William Thomas Turner Barn

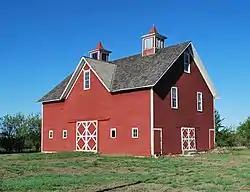

The William Thomas Turner Barn was built in 1898 near Gardner, Kansas, United States. The Turner barn is regarded as an outstanding example of barn construction, built by Arthur J. Clinton, a highly regarded barn builder. The barn has been extensively photographed and has been featured in magazines, greeting cards, calendars and other publications.